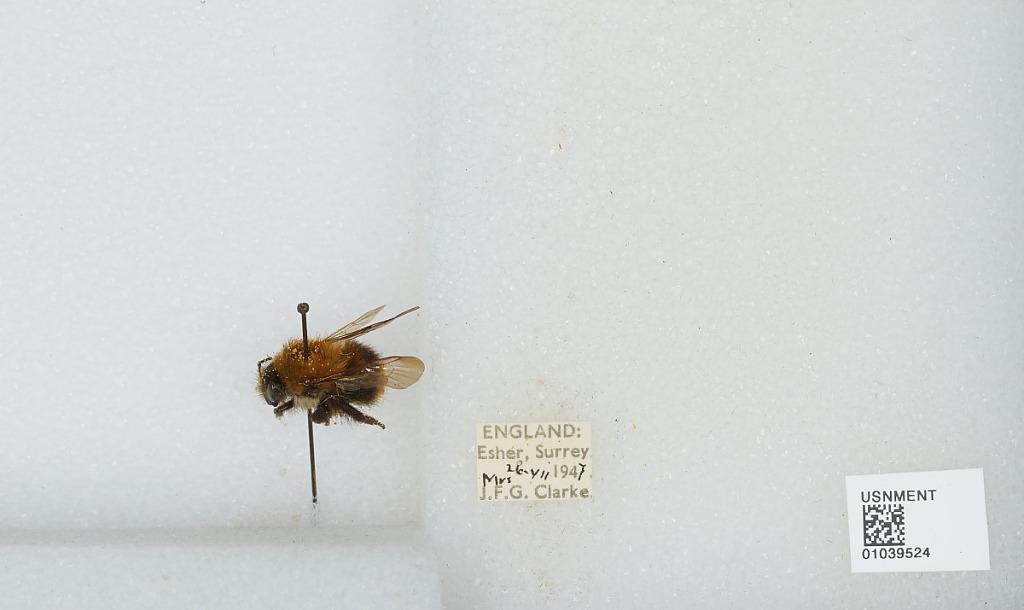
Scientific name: Bombus (Thoracobombus) pascuorum (Scopoli)
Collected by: J. Clarke
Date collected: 1947-7-26
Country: United Kingdom
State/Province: England
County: Surrey
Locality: Esher
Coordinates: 51.3691, -0.365